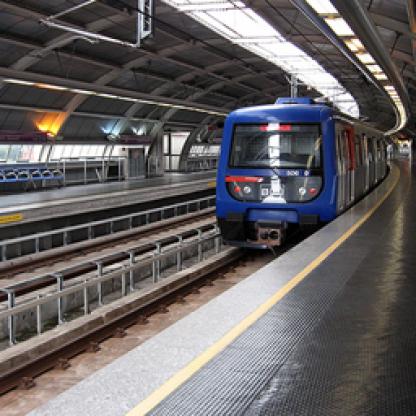
Scene: Indoor